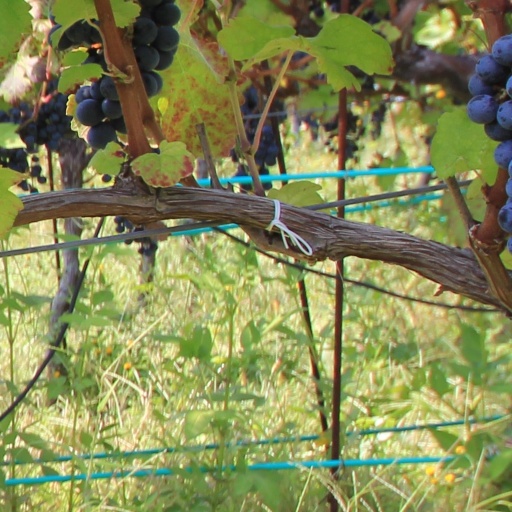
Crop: grape